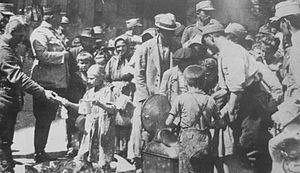
Le front roumain, composante du front de l'Est durant la Première Guerre mondiale, met aux prises les forces de la Quadruplice d'une part, qui comprend des armées bulgare, austro-hongroise, ottomane et allemande, et d'autre part l'armée roumaine soutenue par l'armée impériale russe et par la mission logistique française du général Berthelot. Après bien des atermoiements entre 1914 et 1916, notamment dus au fait que le royaume roumain appartient nominalement au système d'alliance mis en place par l'Allemagne, les responsables politiques du royaume rompent avec les puissances centrales durant l'été 1916, à la faveur de l'offensive russe sur le front austro-hongrois. Multipliant les erreurs, les militaires roumains se montrent rapidement impuissants à contenir l'offensive concertée des puissances centrales et à défendre efficacement la capitale. Ainsi, à la fin de l'année 1916, les unités roumaines, épaulées par des troupes russes, se maintiennent en Moldavie, mais, au fil des mois, ce soutien devient de plus en plus illusoire, et à la fin de l'année 1917, les Roumains sont obligés de demander l'armistice et de signer une paix de défaite avec les puissances centrales.